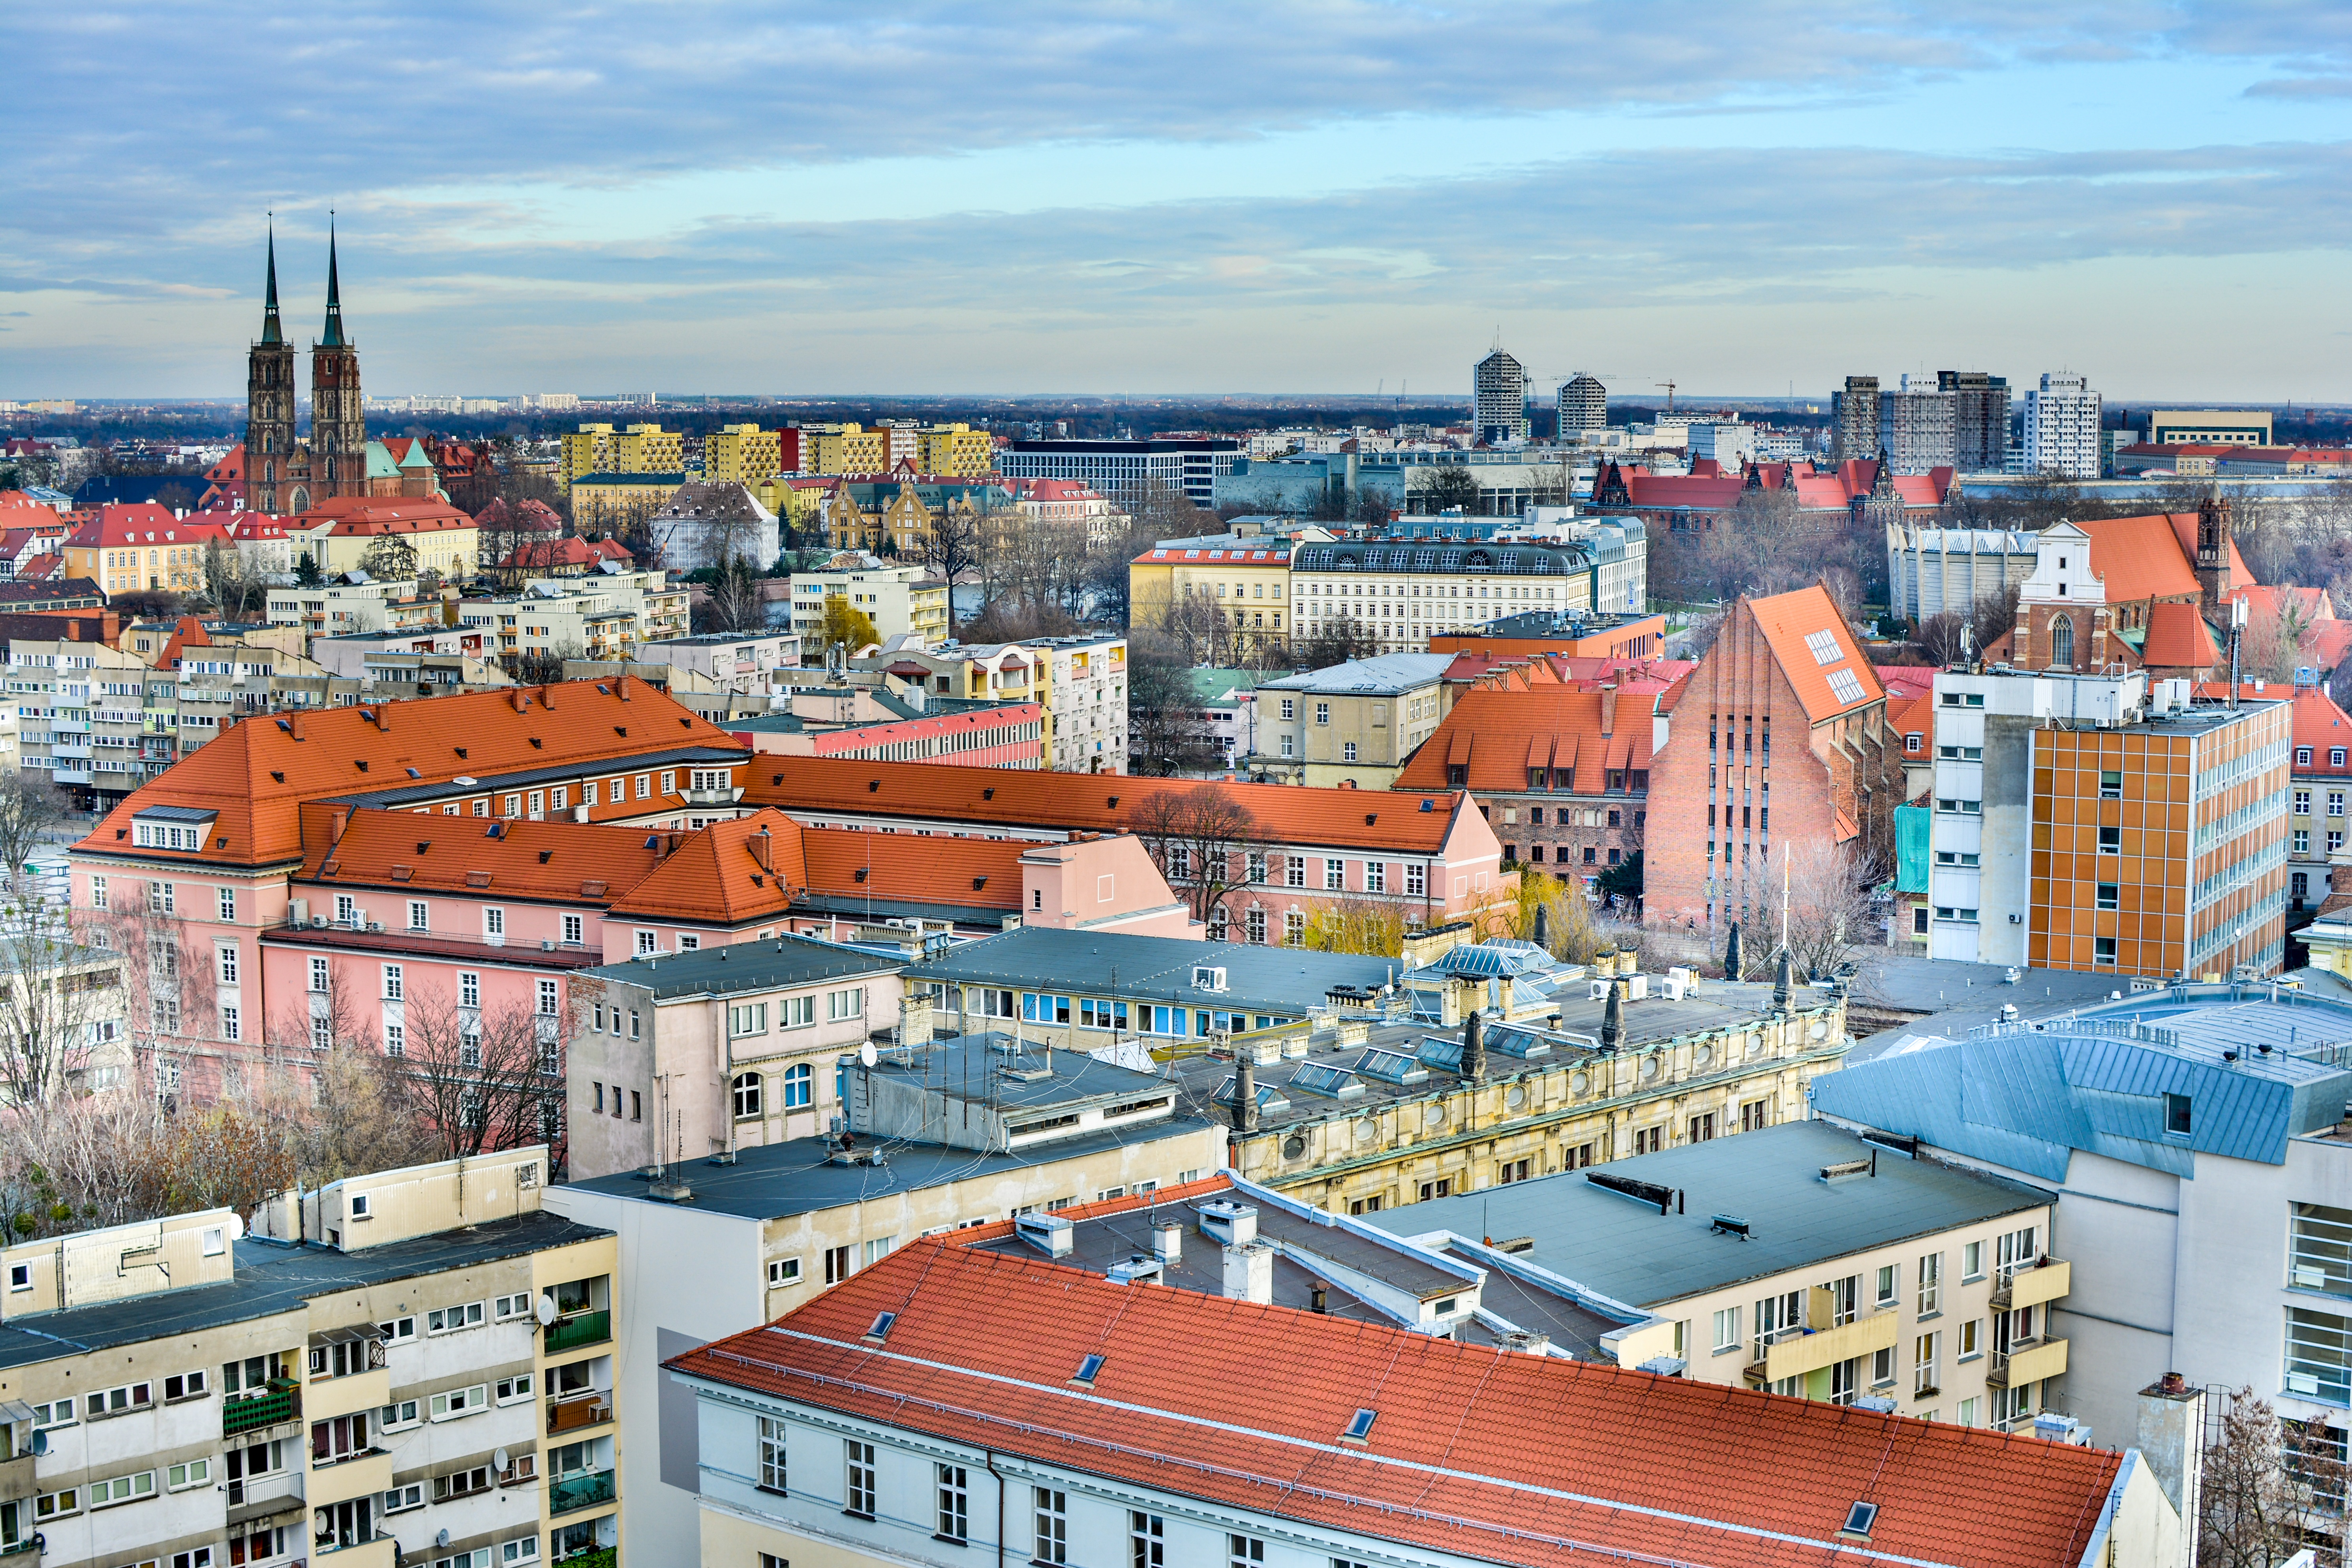
skyline, house, town, building, city, cityscape, panorama, downtown, tower, landmark, harbor, church, port, red roof, neighbourhood, aerial photography, urban area, human settlement